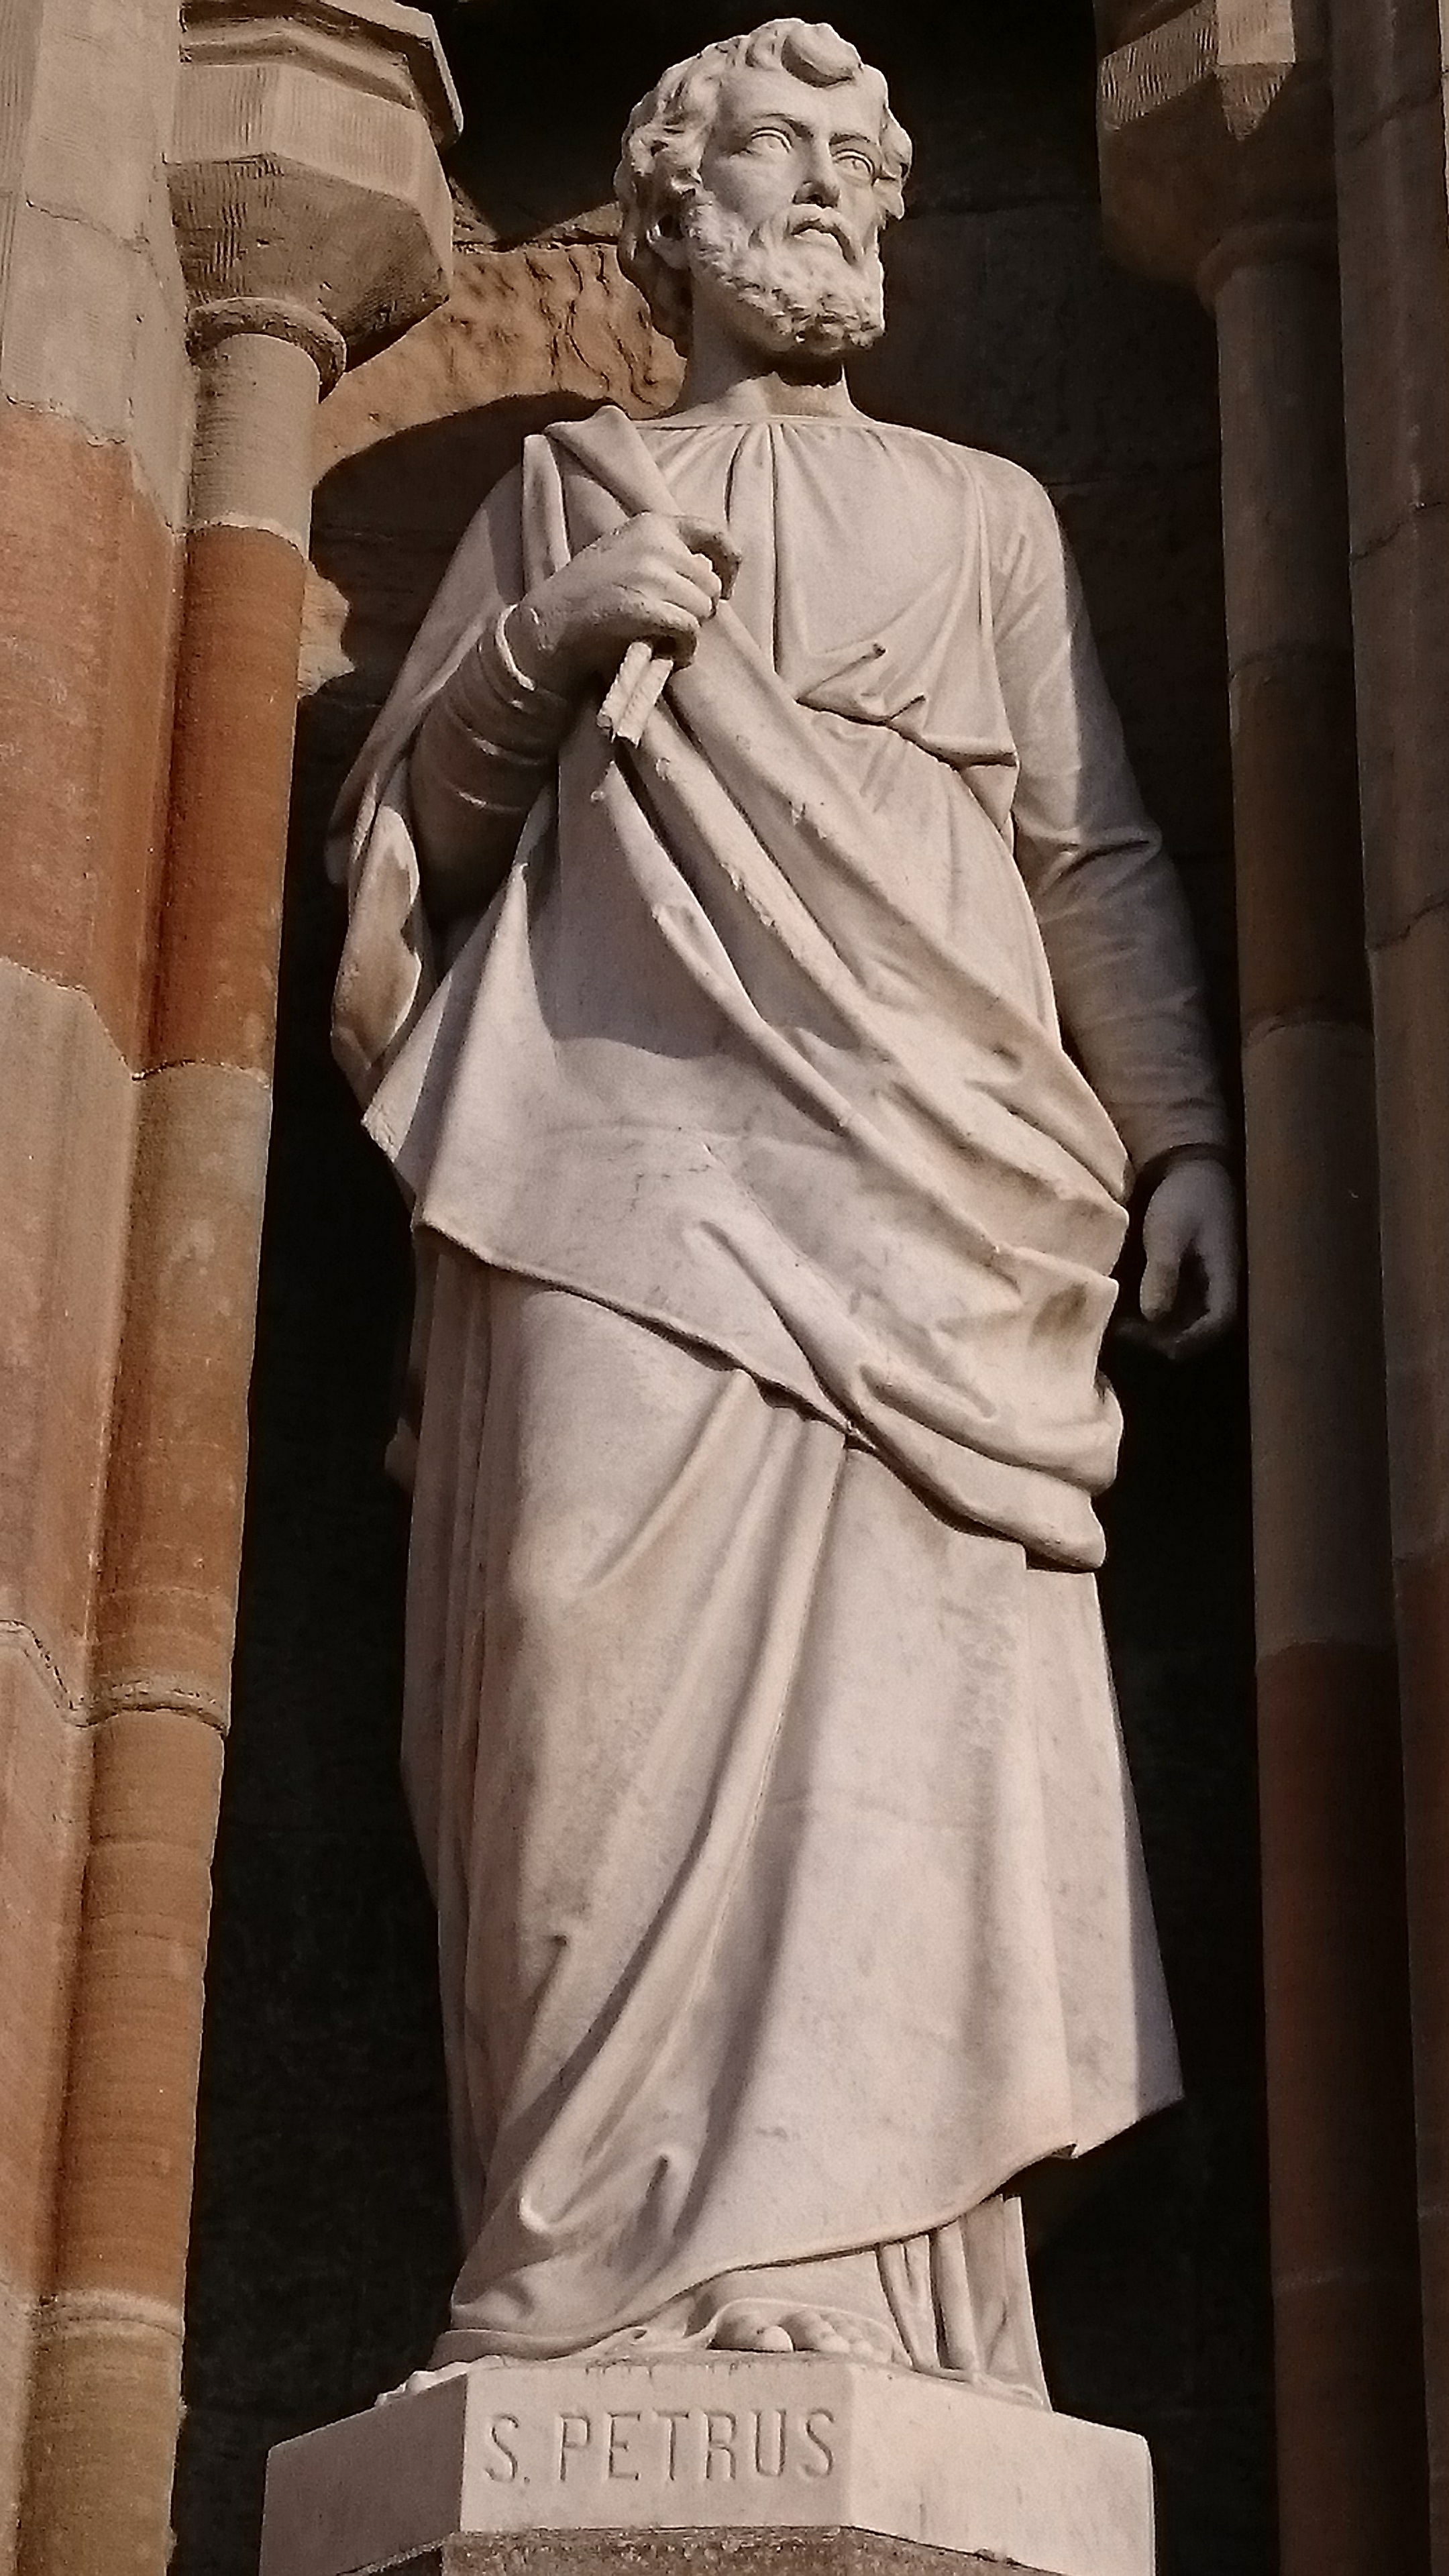
architecture, monument, statue, religion, church, cathedral, clothing, sculpture, art, peter, dress, temple, faith, photograph, saint, christianity, carving, apostle, ancient history